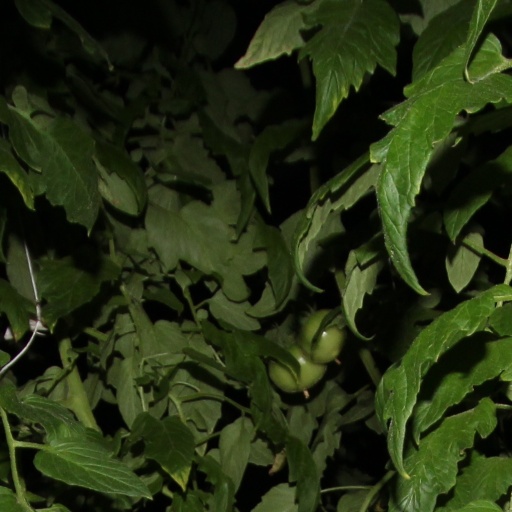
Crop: tomato